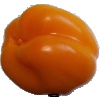
Label: yellow_pepper